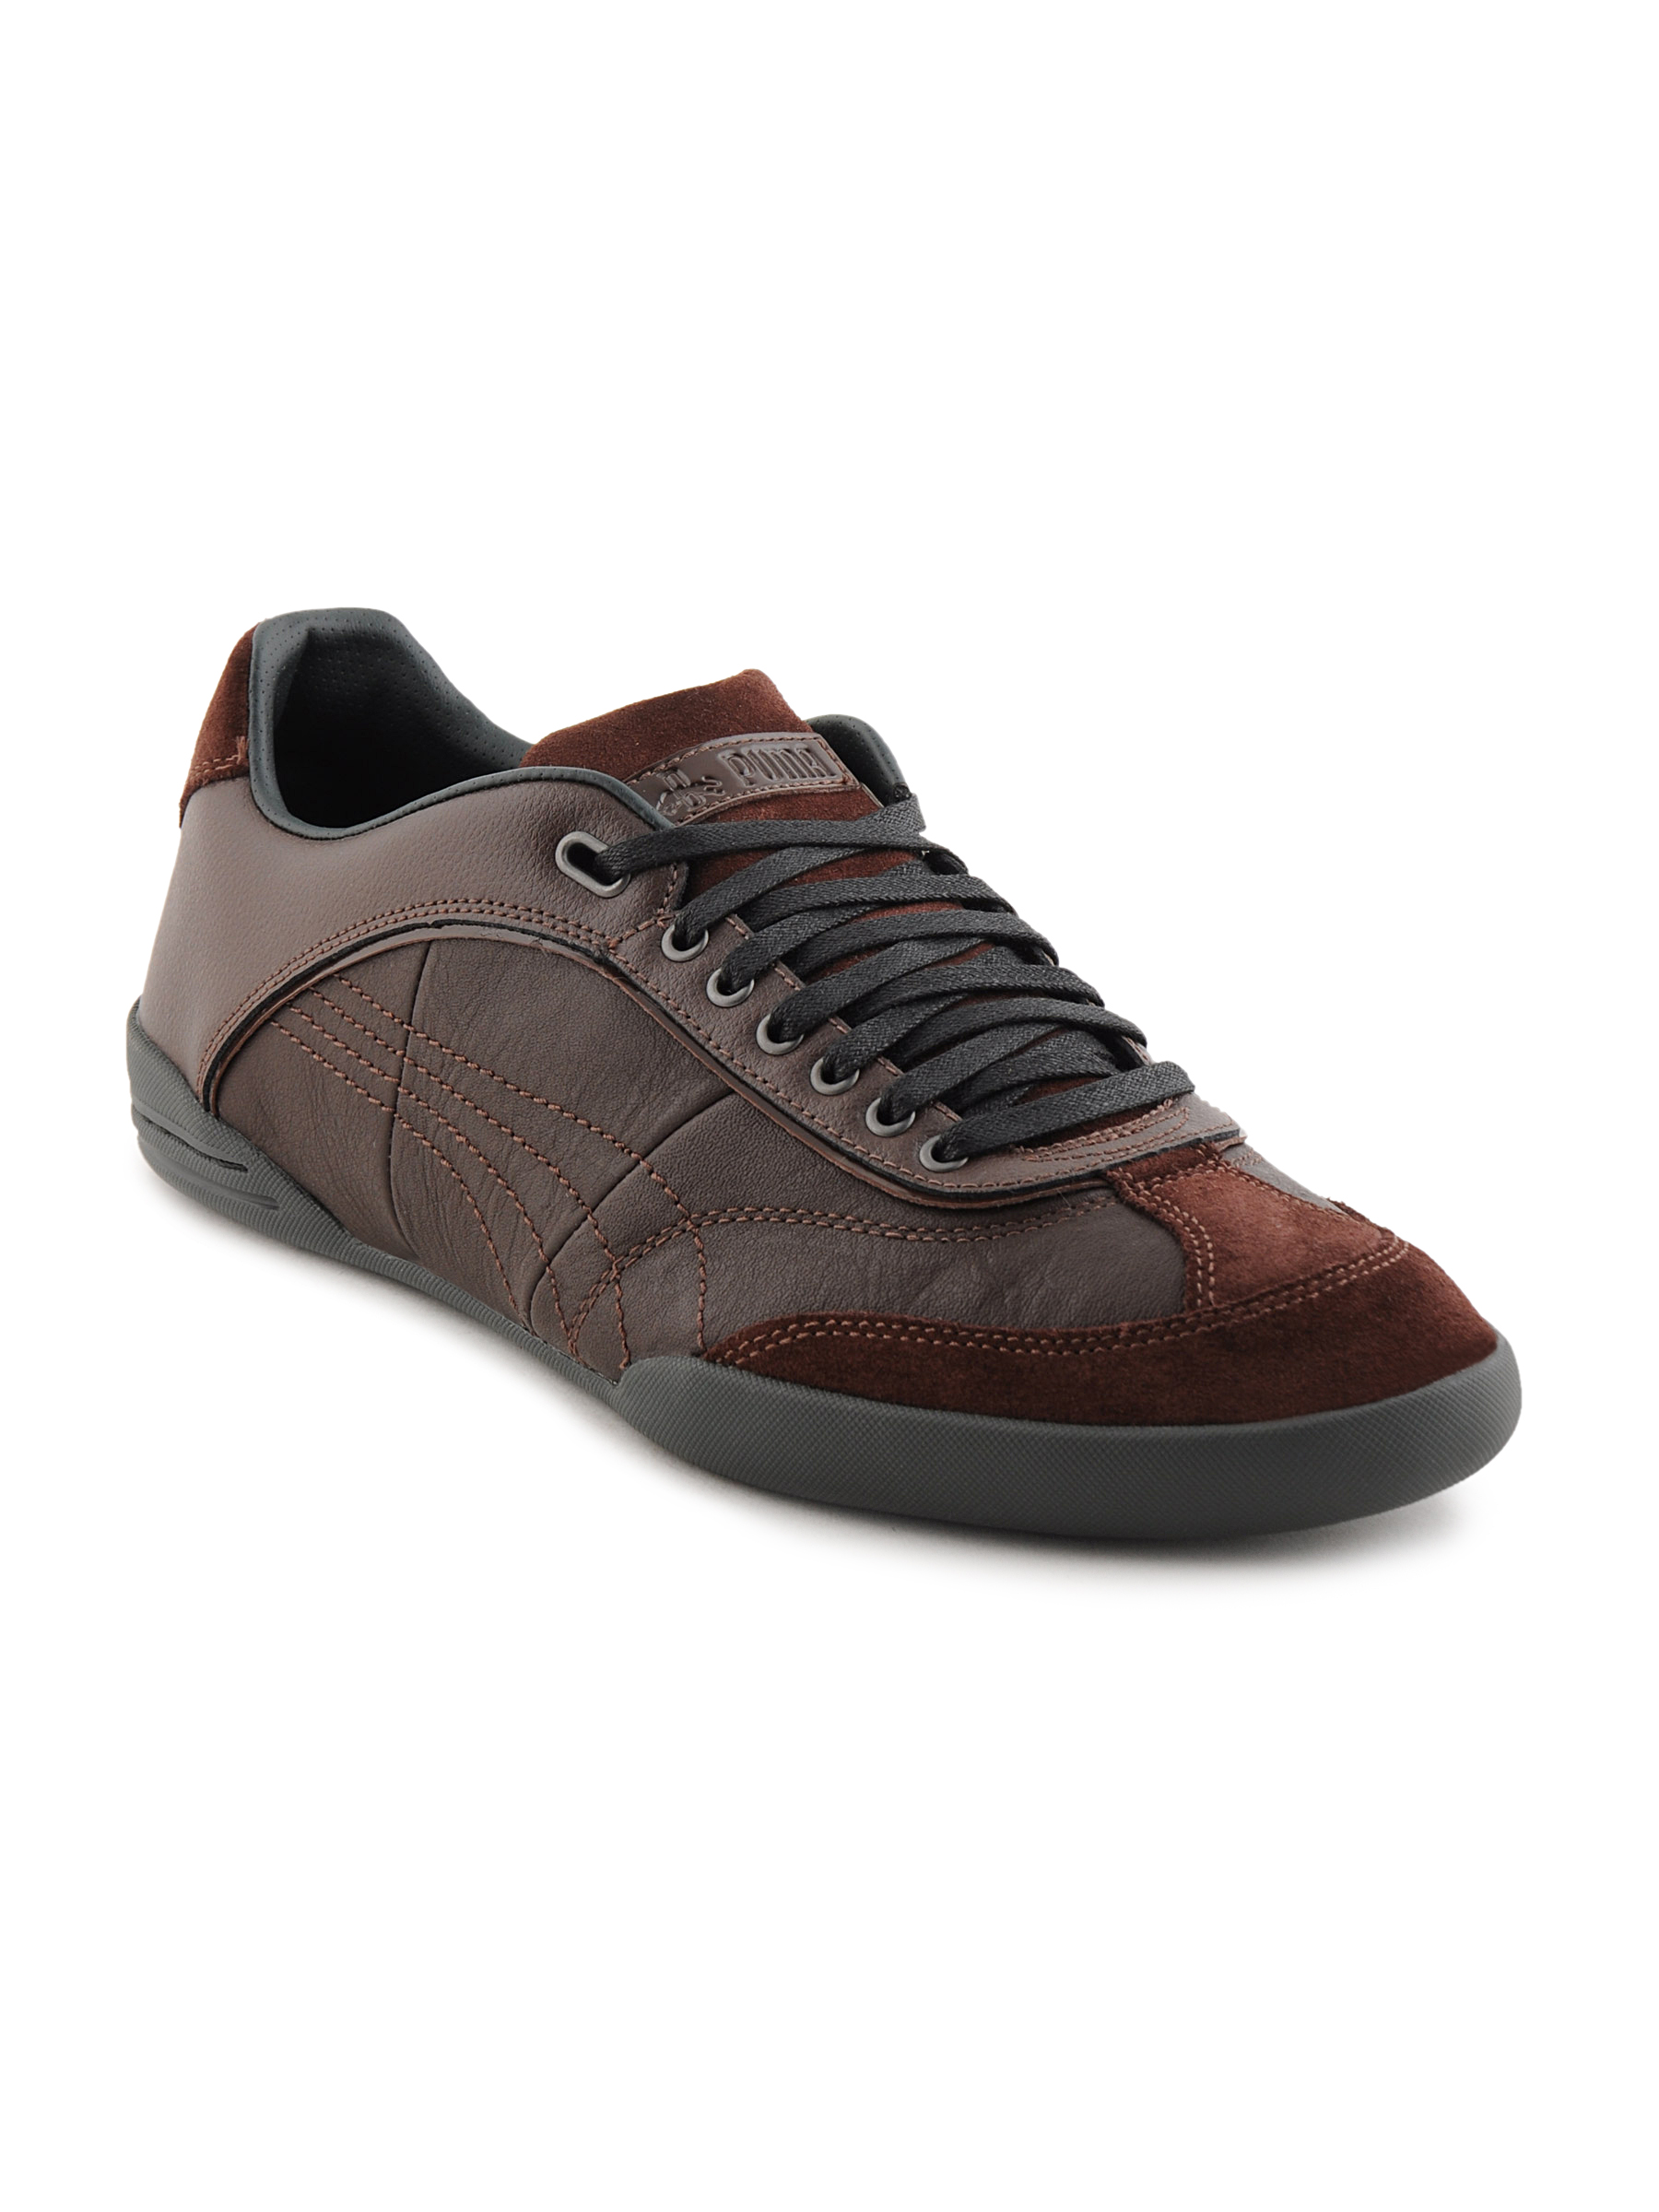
Puma Men Standpunkt Brown Casual Shoes
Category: Footwear / Shoes / Casual Shoes
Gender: Men
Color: Brown
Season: Fall 2011
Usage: Casual